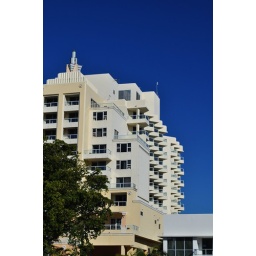
The buildings contrasting against the blue sky is stunning